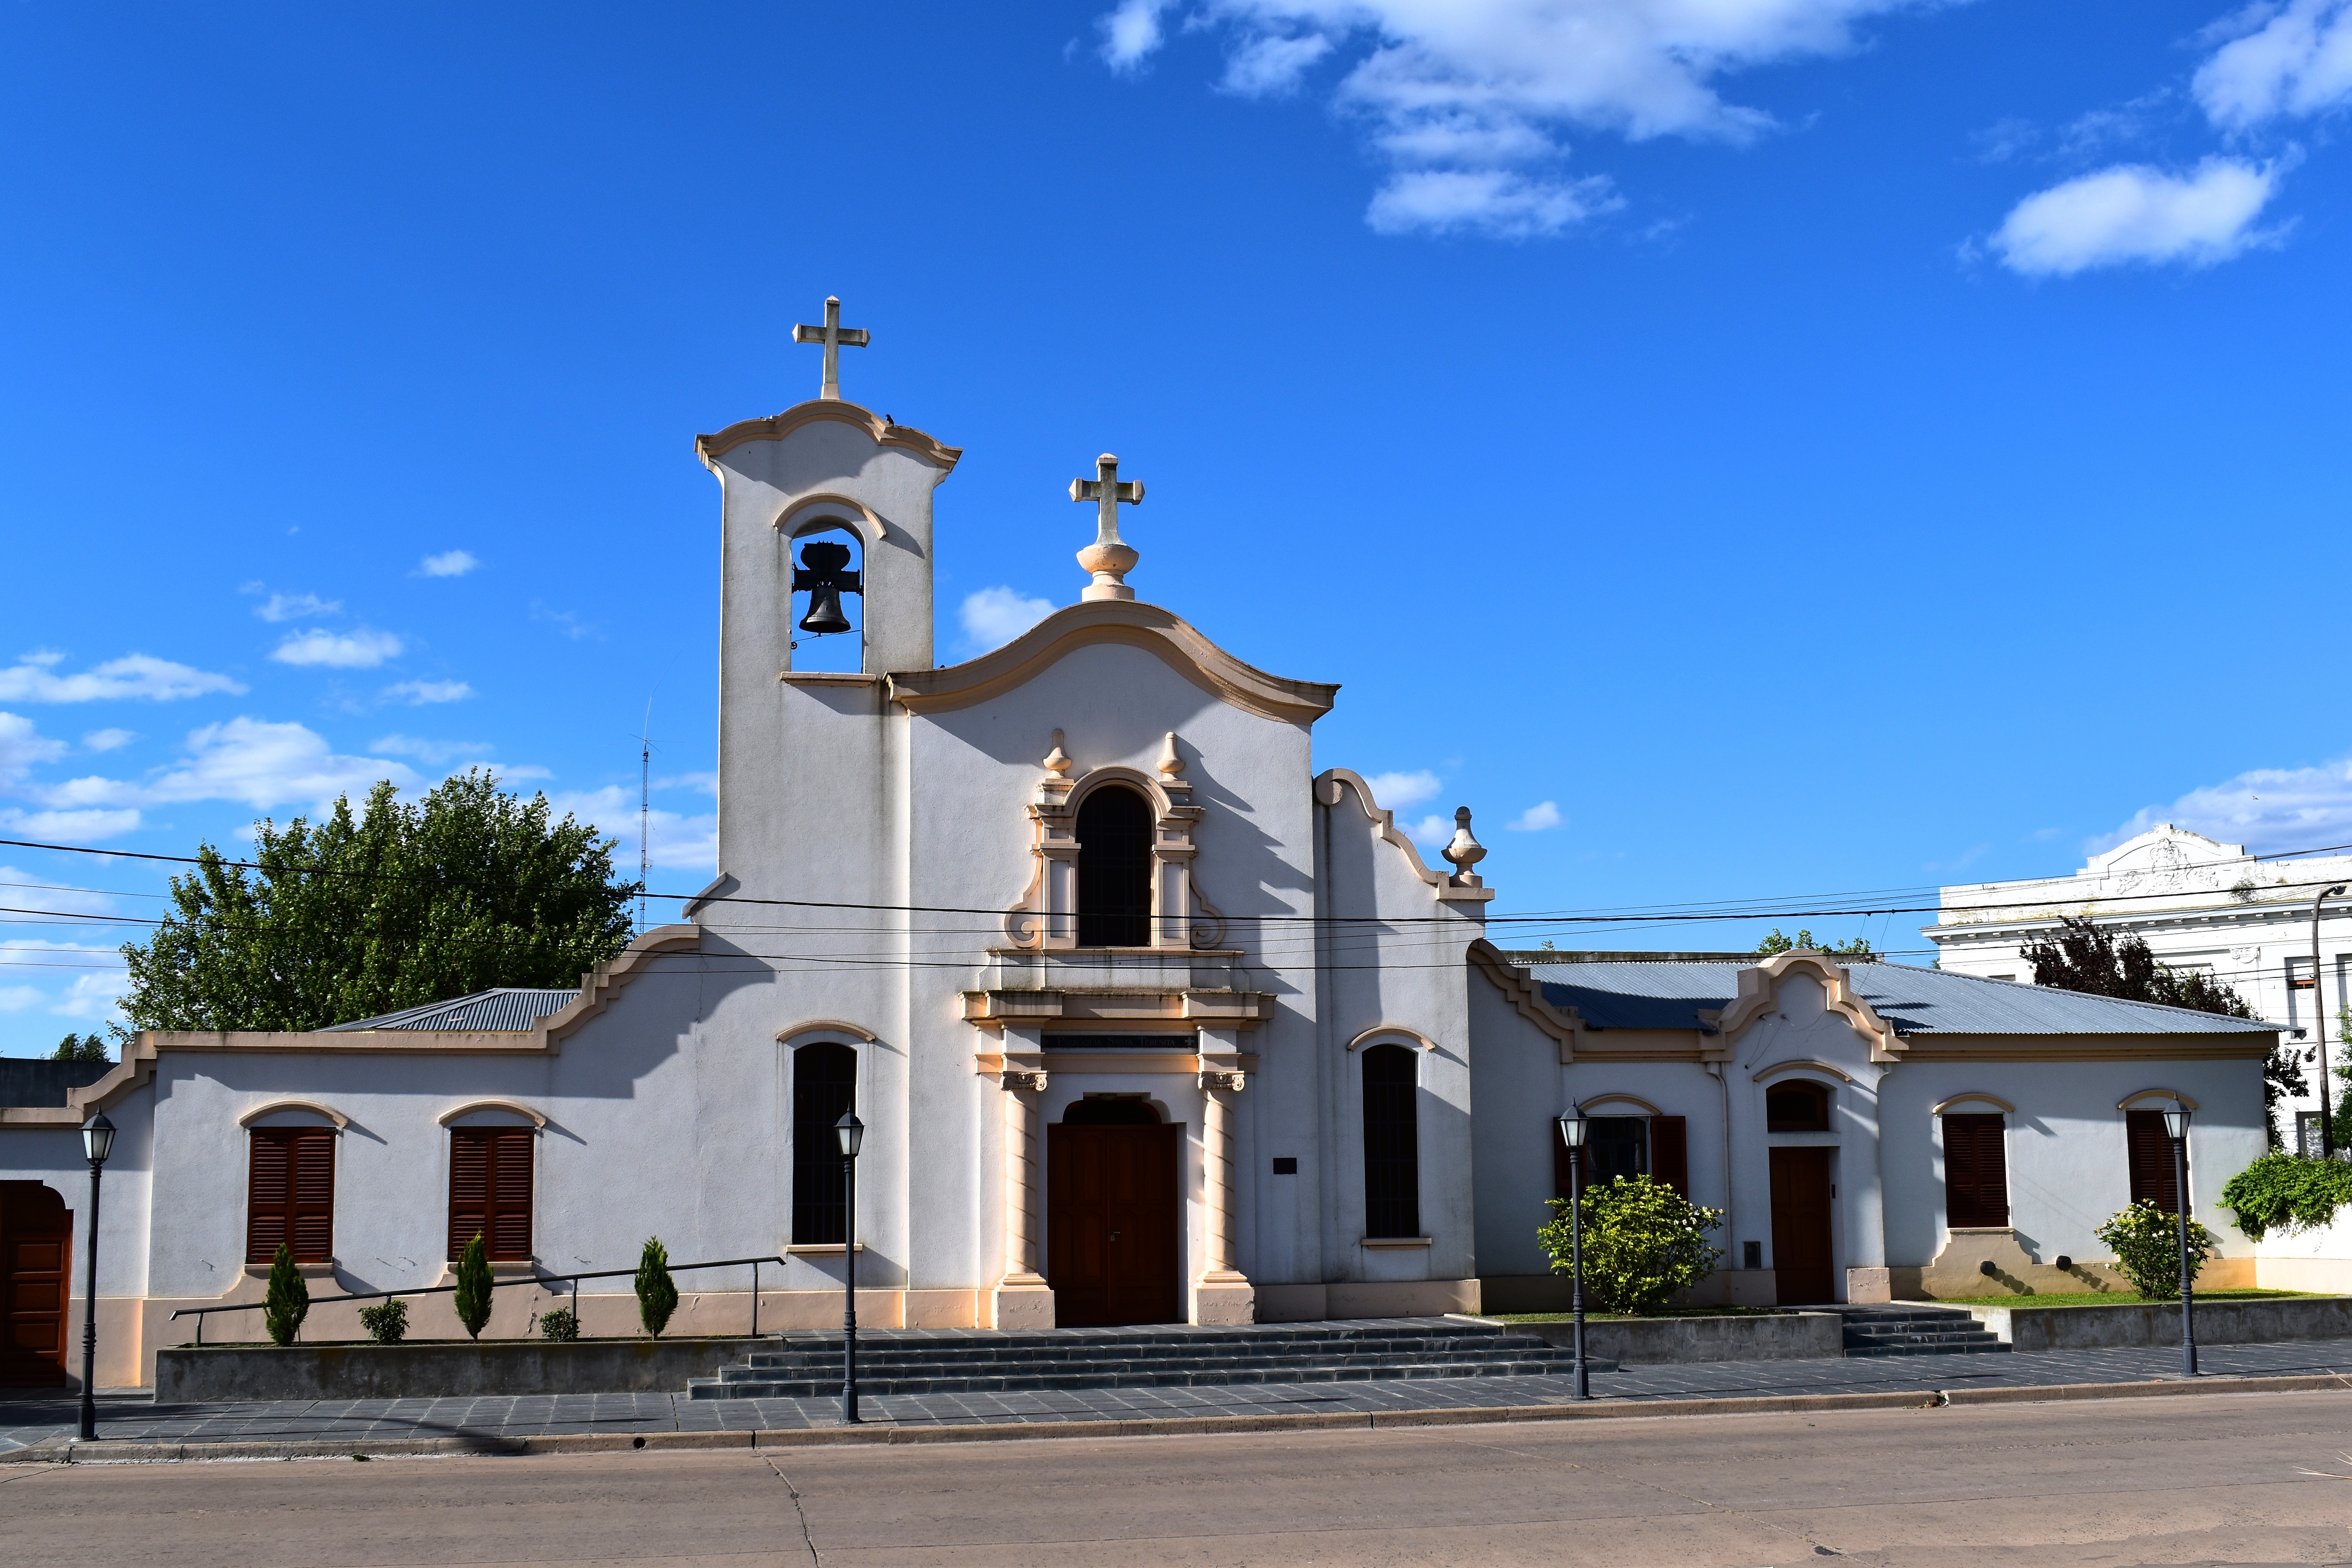
town, building, vacation, religion, landmark, facade, church, chapel, place of worship, monastery, parish, estate, spanish missions in california, henderson